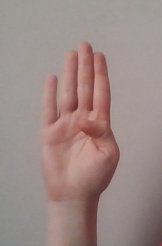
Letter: kaaf